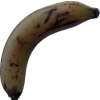
Label: banana